Hill 262

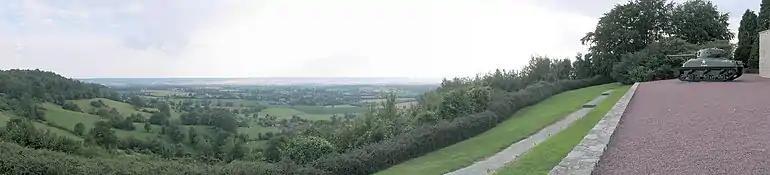
View from the Mont Ormel ridge overlooking the Dives River valley towards Trun and Chambois—in August 1944, the site of the Falaise pocket. The Mémorial de Coudehard–Montormel (right) stands on Point 262N.

The 2006 video game "Call of Duty 3", features a campaign following Polish armored troops, including the holding of Hill 262 in the level “The Mace.”